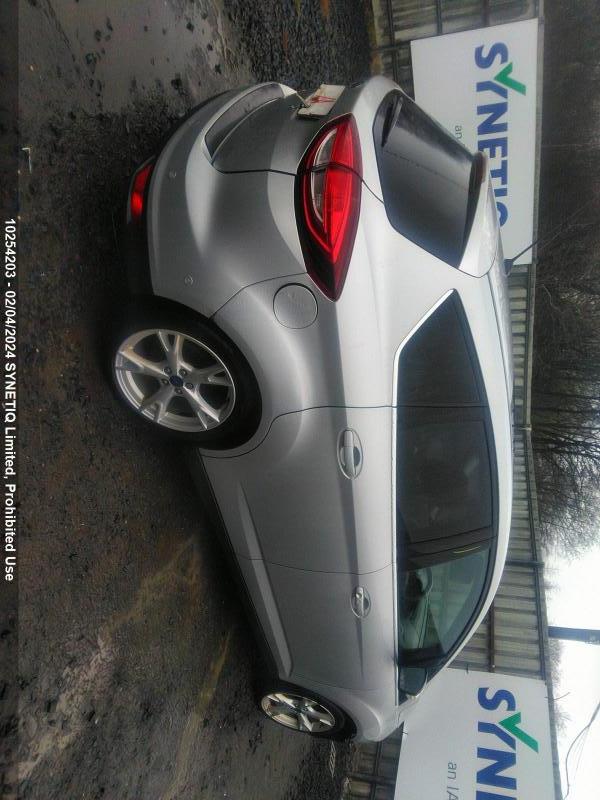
Aucun dommage détecté.
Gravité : aucun